Rules of chess

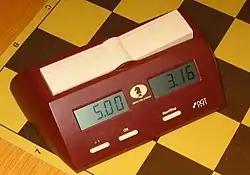
Digital chess clock

Tournament games are played under time constraints, called time controls, using a chess clock. Each player is timed separately and must make moves within the time control or forfeit the game. There are different types of time controls applied. For standard chess, different periods can be defined with different fixed times (e.g. first 40 moves in 100 minutes, next 20 moves in 50 minutes, remaining moves in 15 minutes). For rapid and blitz chess, only one period can be defined where all moves must be performed. Additionally, an increment or delay per move may be defined.